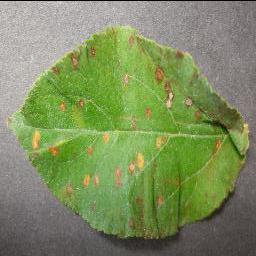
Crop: apple
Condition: cedar_rust